Brilliant Pebbles

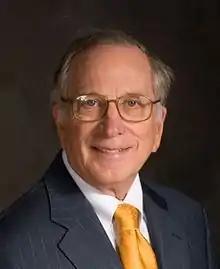
Senator Sam Nunn led the attack on Pebbles, which ultimately led to strong limitations being placed on its development.

The new GPALS concept was fully described in a May 1991 report published by the SDIO. It consisted of four parts: a ground-based missile system to protect the United States, a ground- and sea-based system to defend overseas United States forces and allies, Brilliant Pebbles in space, and a command and control system tying them all together. Brilliant Pebbles was seen as both a system for providing early detection of launches, as well as being able to attack any missile with a range greater than .